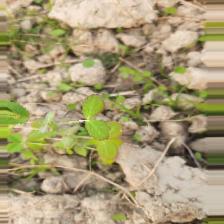
Label: Lentil Rust